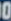
Number: 0